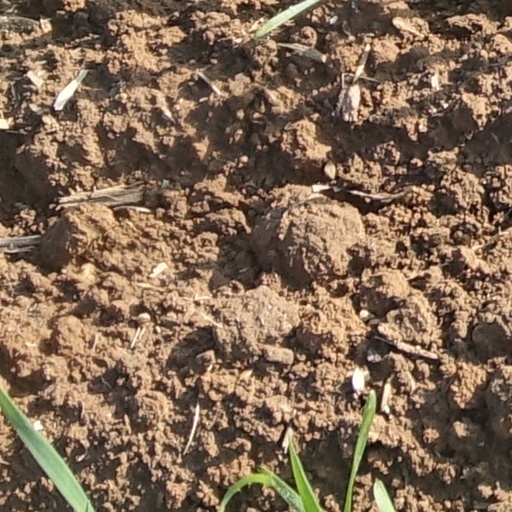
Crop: wheat